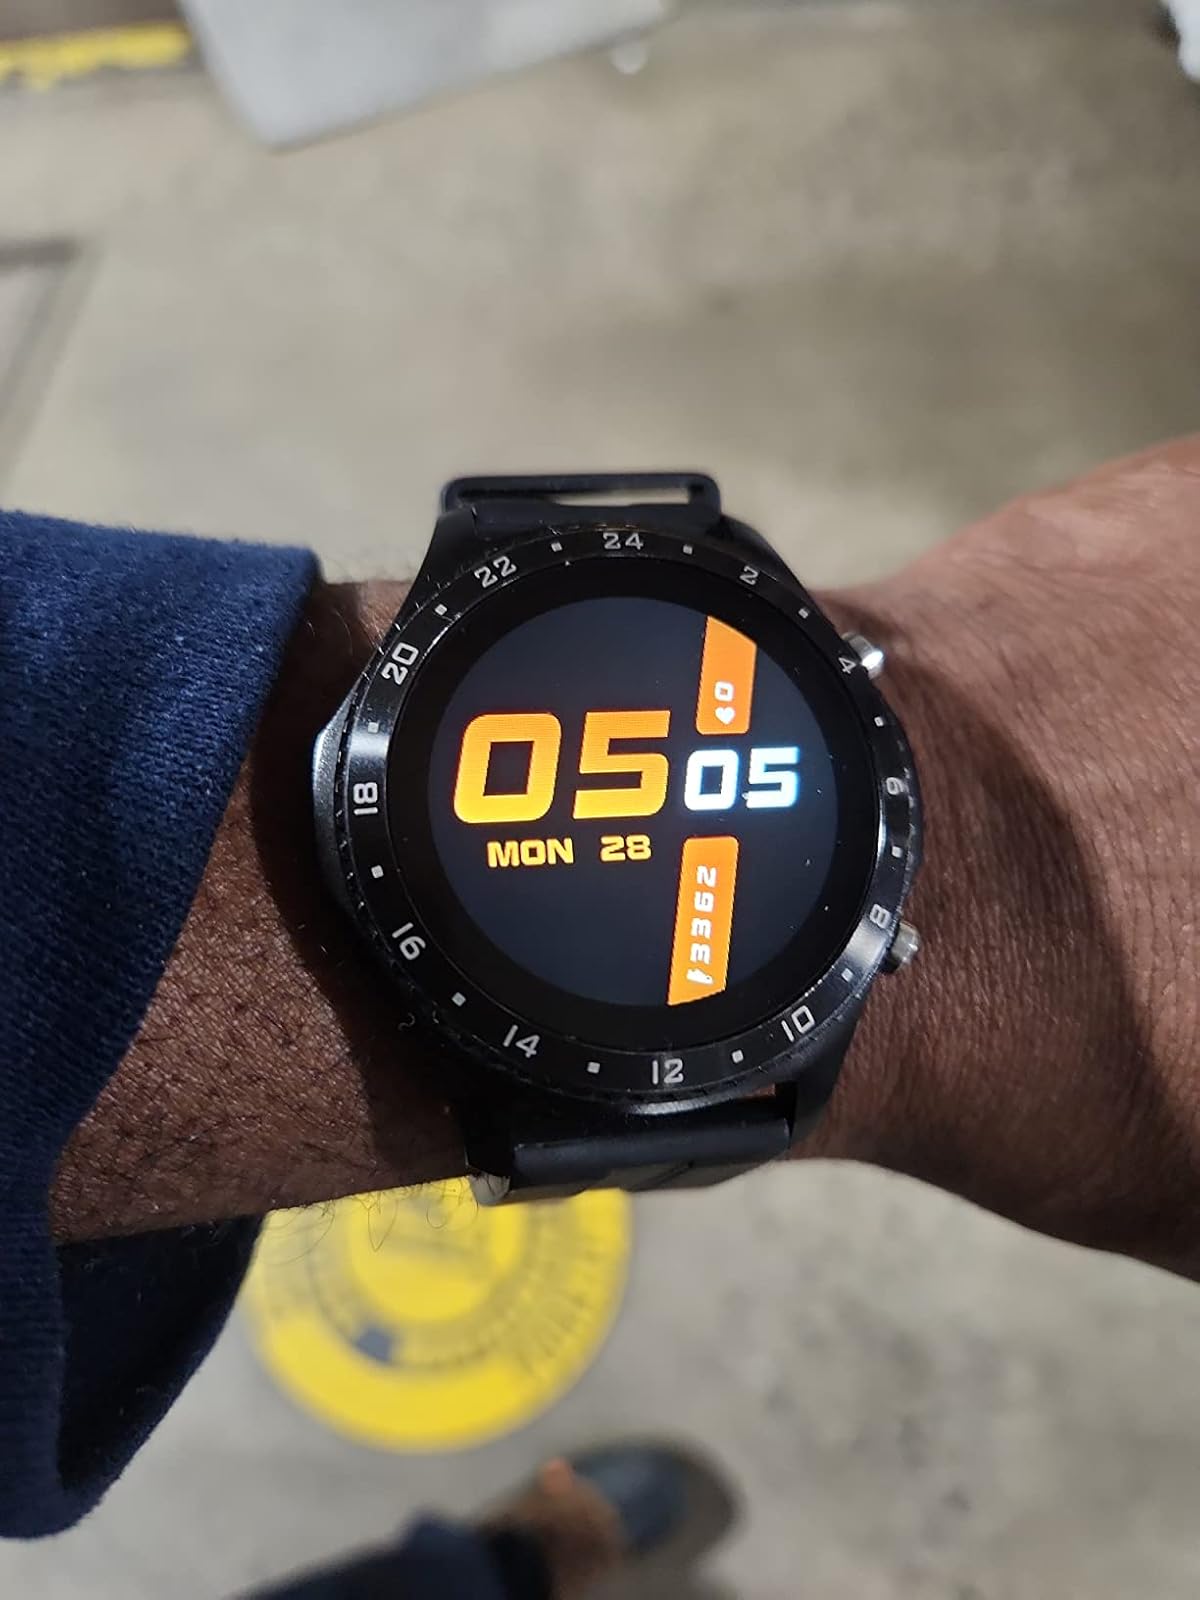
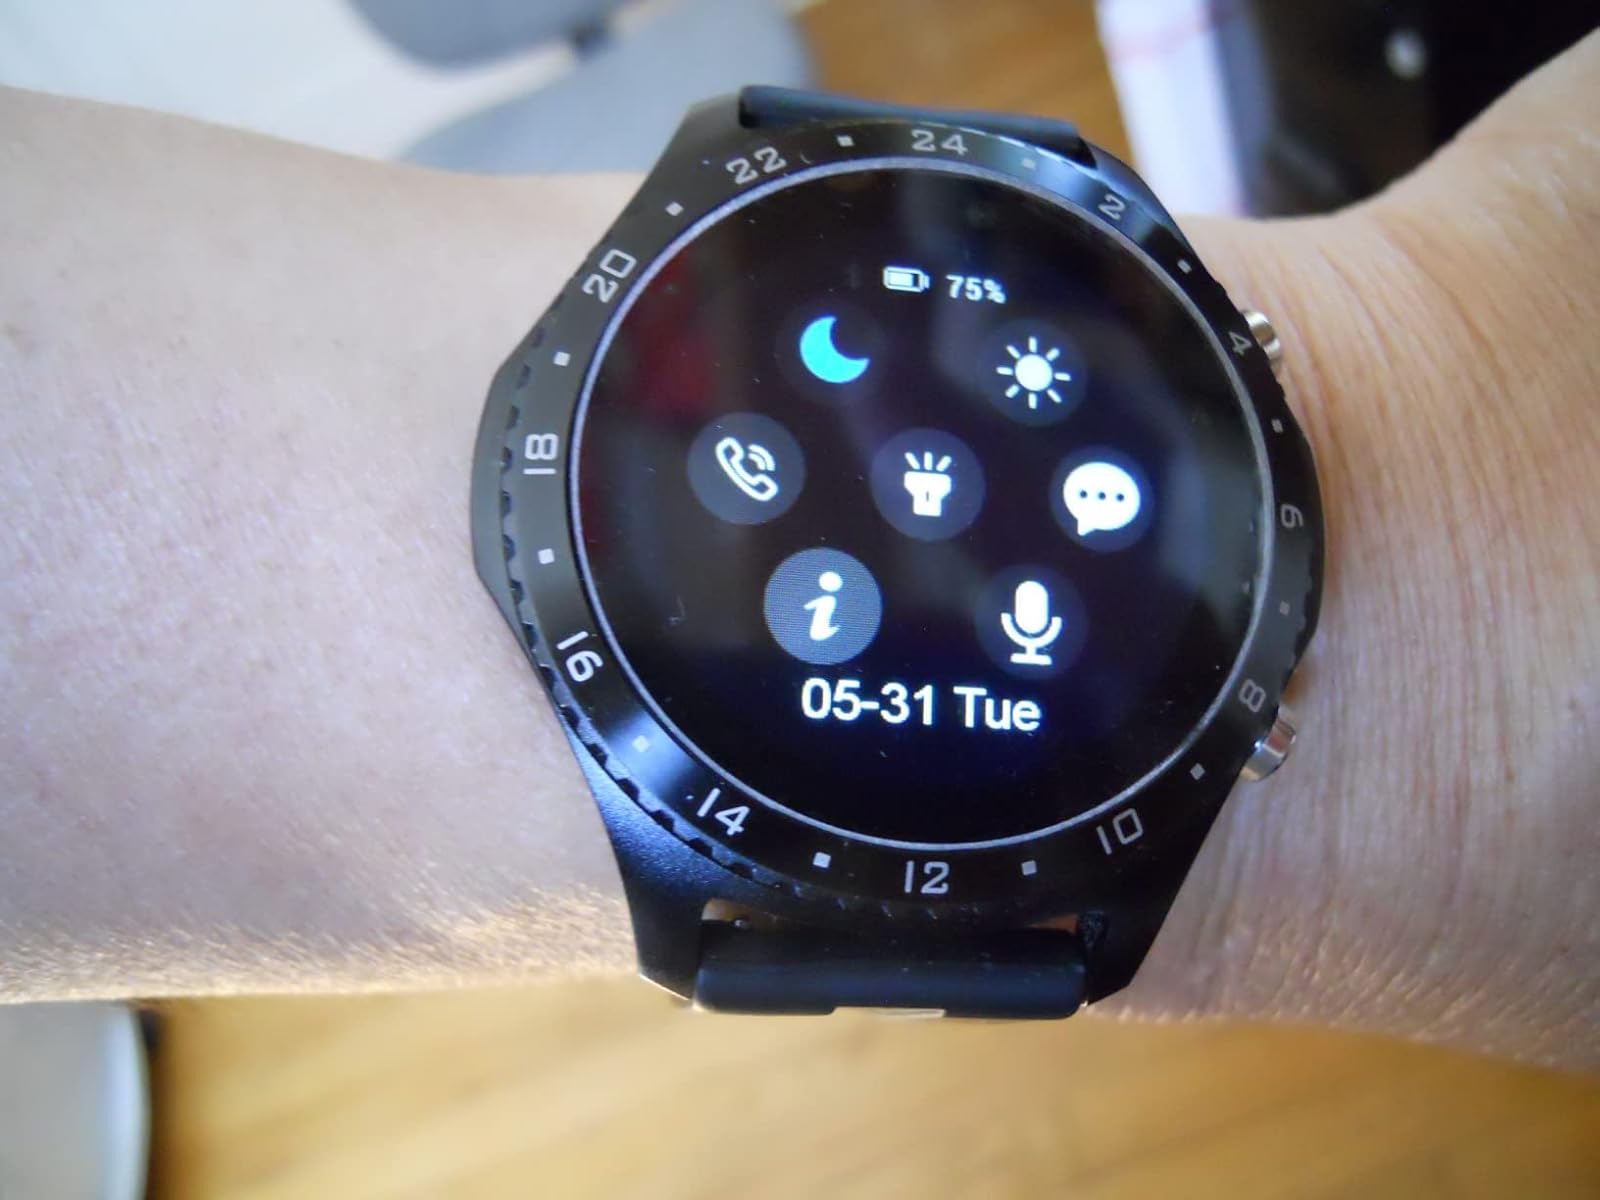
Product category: smartwatch
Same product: yes